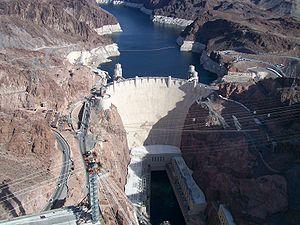
Ce qui suit est la liste des Historic Civil Engineering Landmarks, c'est-à-dire la liste des monuments historiques de génie civil, établie aux États-Unis par l' American Society of Civil Engineers depuis qu'elle a commencé le programme en 1964. Cette désignation est accordée à des projets, des structures et des sites situés aux États-Unis et dans le reste du monde. À compter de 2013, il y a plus de 260 éléments dans cette liste.